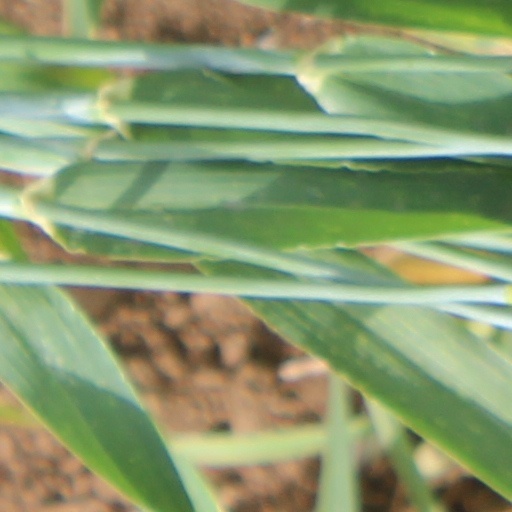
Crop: wheat